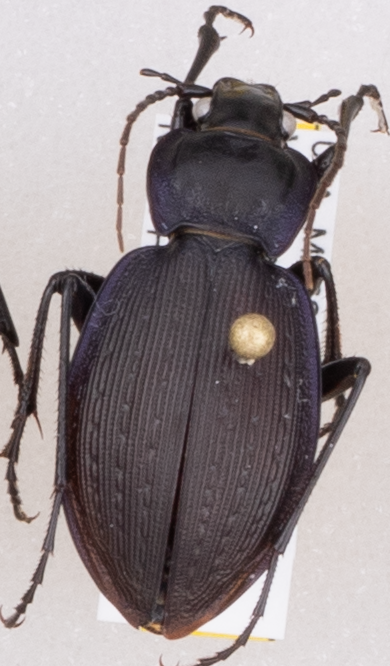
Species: Carabus goryi
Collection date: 2022-06-01
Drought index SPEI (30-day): -1.376
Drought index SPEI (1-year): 0.63
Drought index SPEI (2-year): -0.588